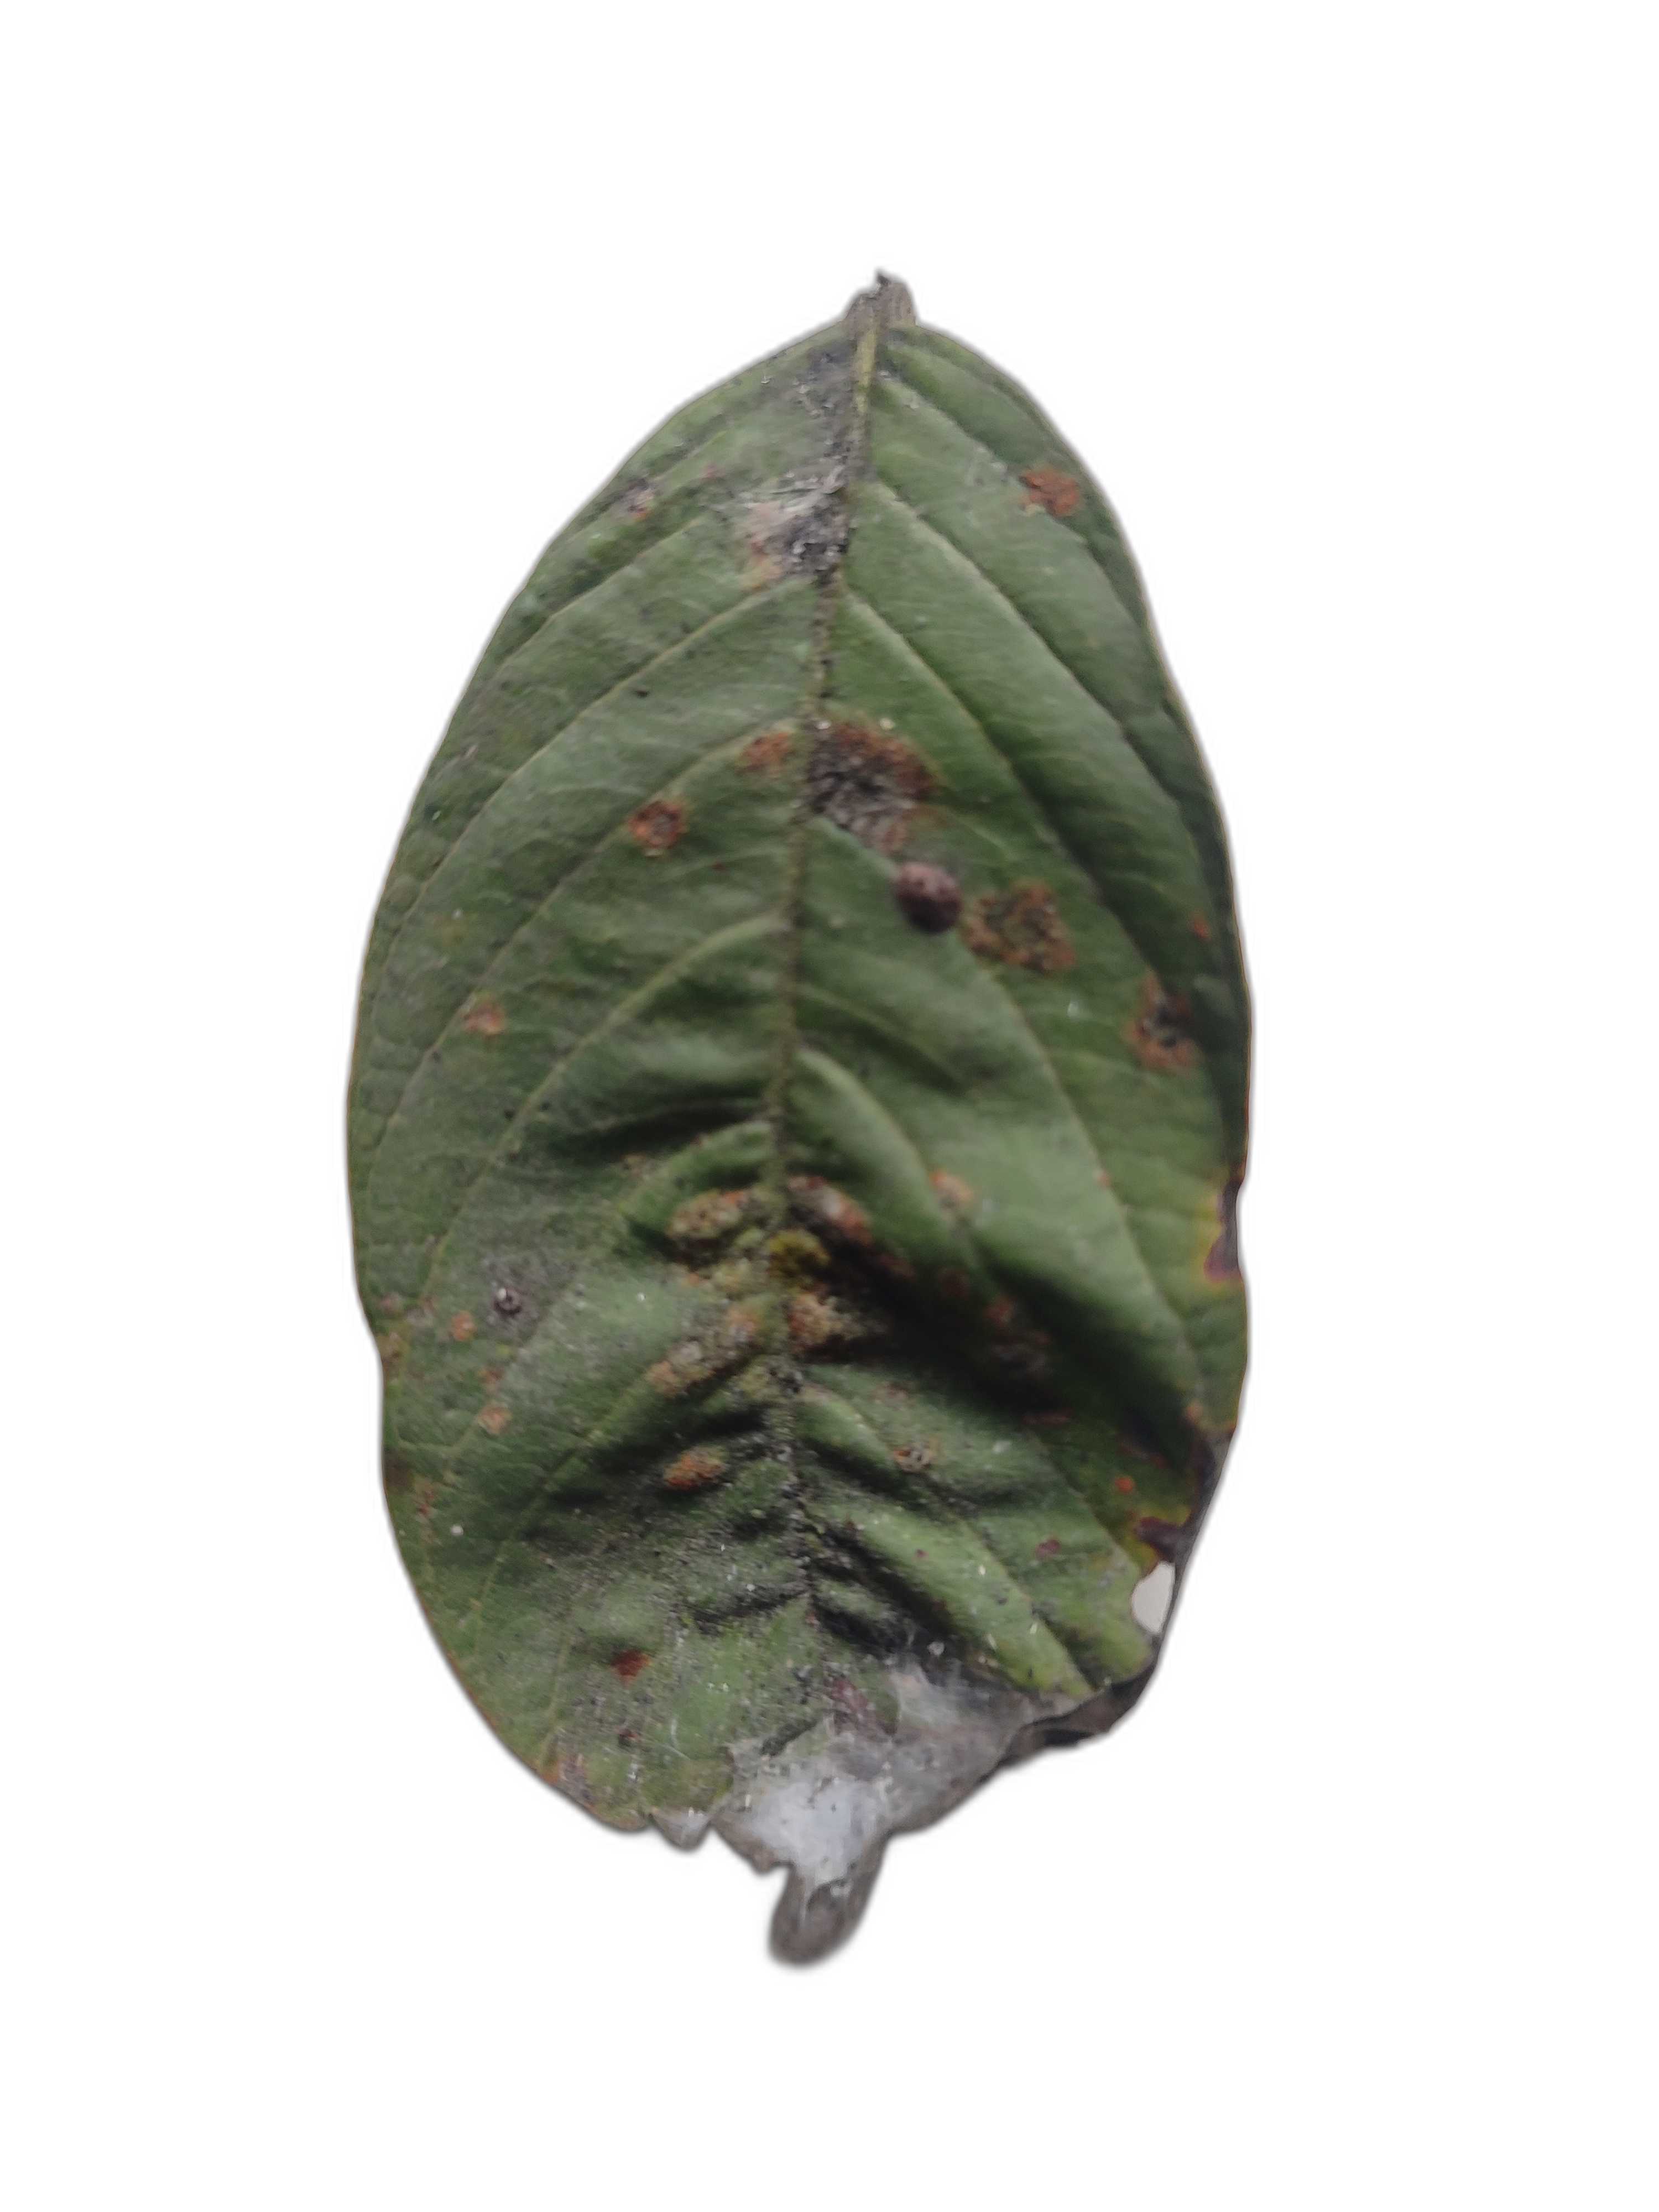
Plant part: leaf
Disease: Anthracnose